Millions in the Air

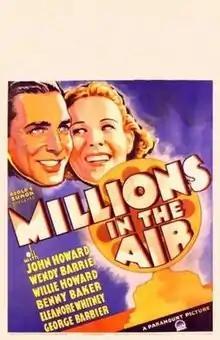
Theatrical release poster

Millions in the Air is a 1935 American comedy film directed by Ray McCarey and written by Sig Herzig and Jane Storm. The film stars John Howard, Wendy Barrie, Willie Howard, George Barbier, Benny Baker, Eleanore Whitney and Robert Cummings. The film was released on December 12, 1935, by Paramount Pictures.